Mega Man X

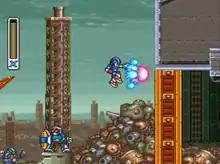
The player uses X's leg parts to have access to high areas in "Mega Man X2" while using the arm parts to perform a stronger X-Buster shot.

The original "Mega Man" series on the NES consisted of 2D platform games that focus on run-and-gun gameplay. "Mega Man X" uses the same basic principles as its precursors but with many added options. X has, by default beginning with "X2", the ability to dash along the ground, cling to walls, jump off walls, and dash jump to cover greater distance than a normal jump. This all gives X more mobility than his original series counterpart. At certain times, the player can pilot vehicles including in an attack mech and an attack hovercycle.